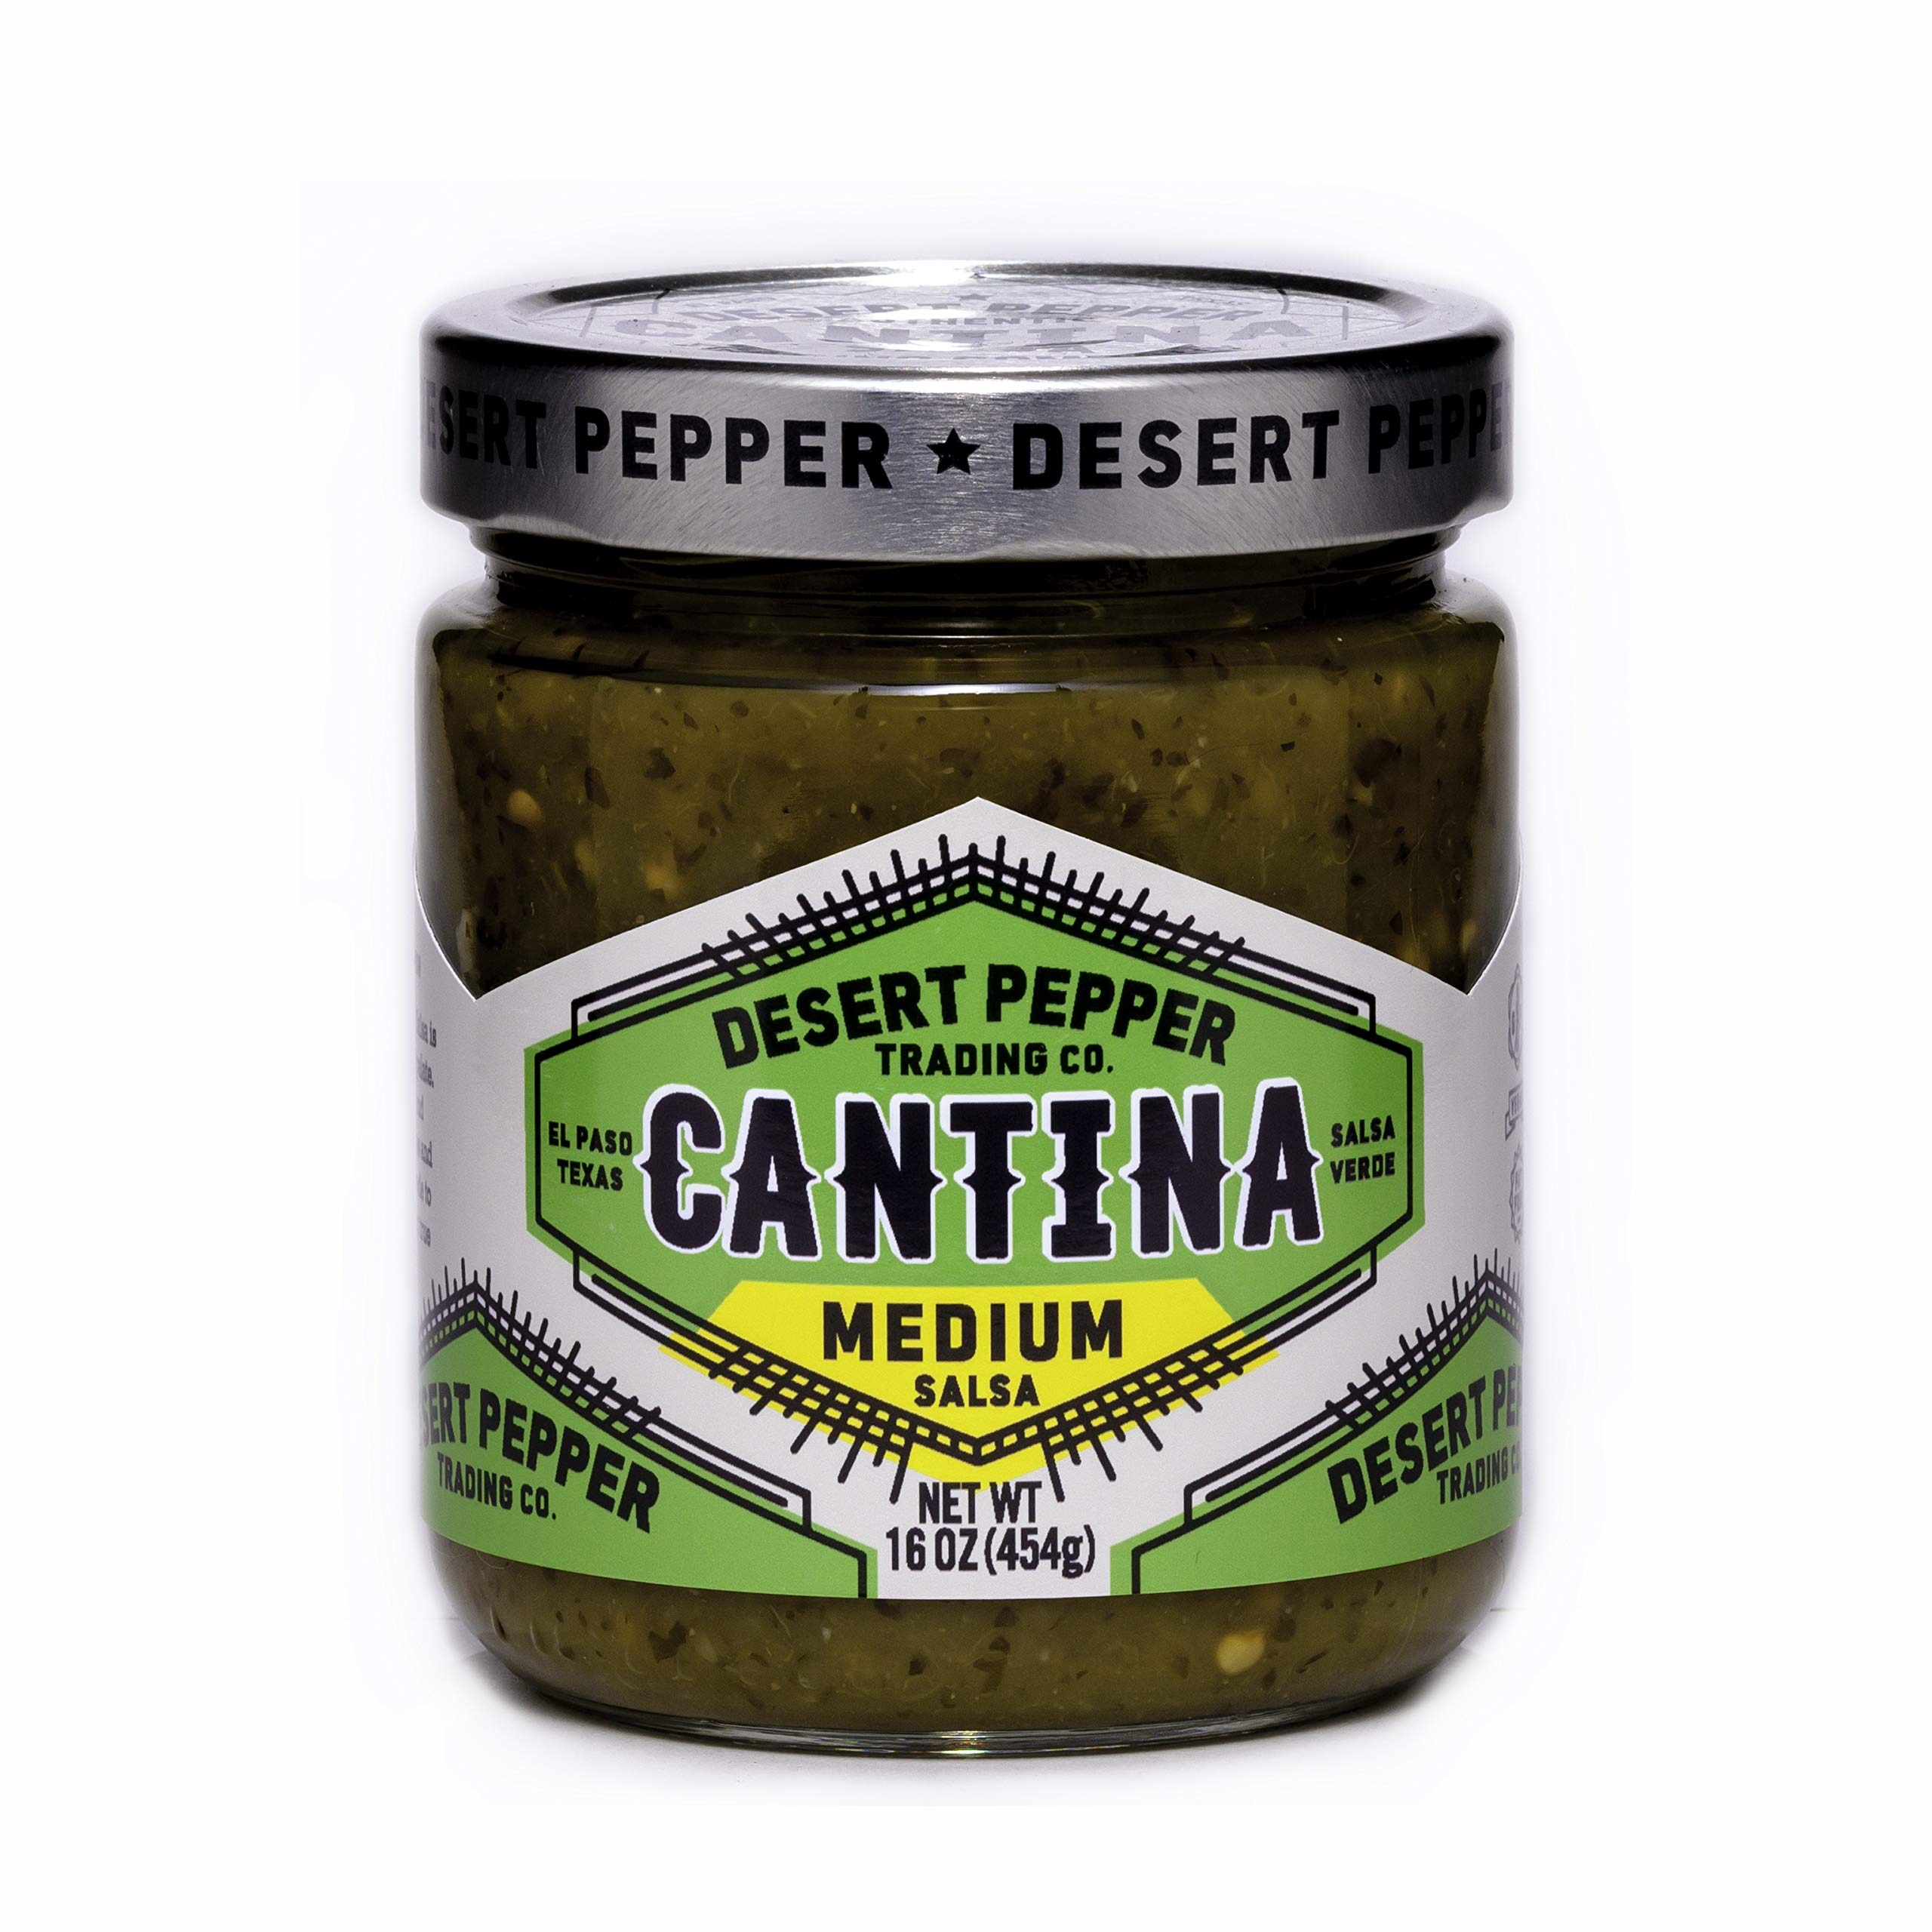
Item Name: Desert Pepper Trading Company Cantina Salsa, Medium Green, With Green Chiles, Jalapenos, Cilantro, Garlic 16-Ounce (6-Pack)
Bullet Point 1: GREEN SALSA: Cantina Medium Green Salsa is a seductive lure for the palate. With fresh jalapeño & complex layers of spices & heat, this blend was made to satisfy your passion for true Mexican flavor.
Bullet Point 2: PERFECT TO PAIR: Add a kick to your favorite recipes. Medium Green Cantina Salsa pairs well with chicken fajitas, shrimp tacos & pork sate. Serve alongside guacamole, tortilla chips, pita chips & hummus.
Bullet Point 3: PREMIUM INGREDIENTS: We use the freshest vegetables to create award-winning salsas. Chiles, cilantro, tomatoes, red pepper, black beans, yellow corn, onions & garlic create all-natural, vegetarian & gluten-free dips.
Bullet Point 4: AUTHENTIC TASTE: Roasted in small batches in the heart of El Paso, Desert Pepper takes pride in bringing you a tasty range of salsas, condiments, bean dips & queso to spice up every bite. Grab a margarita and enjoy!
Bullet Point 5: DESERT PEPPER: This multi-generational family business was born & raised on the border of Texas, Mexico & New Mexico. This amazing crux of bright flavors, sunlight & the desert Southwest inspires us.
Value: 16.0
Unit: Ounce

Price: 51.99